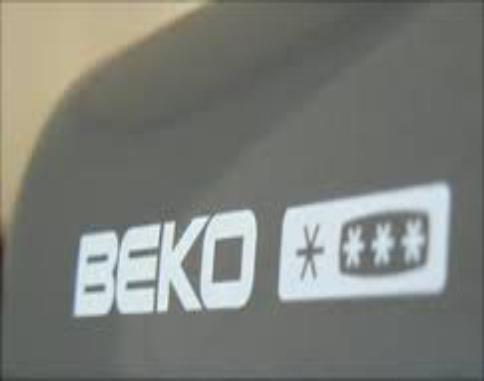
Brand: Beko
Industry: Necessities